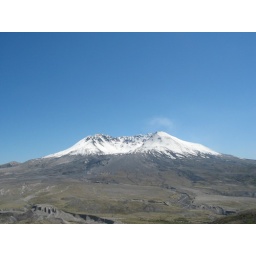
When a mountain explodes. The area below was an old-growth forest before 1980. Mount Saint Helens - June, 2005